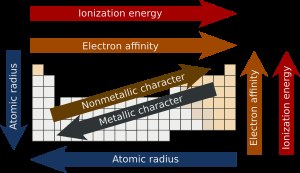
Periodiske system / Periodiske tendenser / Elektronkonfiguration
Periodiske tendenser (pile indikerer en stigning)
Det periodiske system er en tabelarrangering af grundstofferne, ordnet efter deres atomnumre, elektronkonfigurationer og gennemgående kemiske egenskaber. Denne ordning viser periodiske tendenser, såsom grundstoffer med lignende opførsel i samme søjle. Det viser også fire rektangulære blokke med omtrentligt ens kemiske egenskaber. Generelt gælder det indenfor enhver række, at metallerne er i venstre side og ikkemetallerne er i højre side.